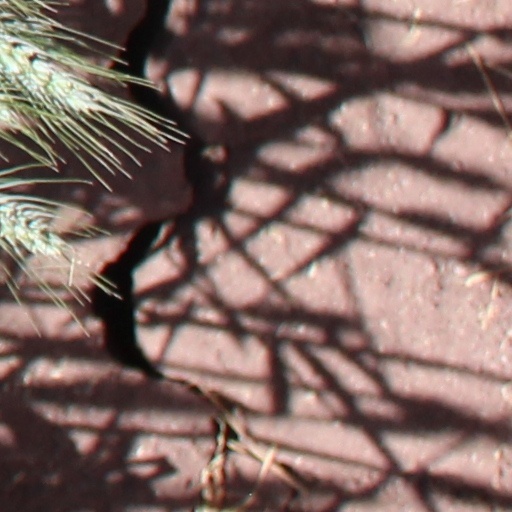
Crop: wheat